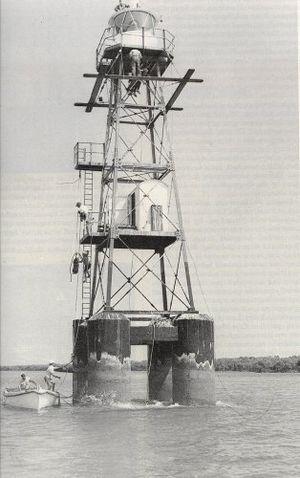
Il s'agit d'une liste des phares d'Australie. Elle contient les phares actifs ainsi que ceux déclassés mais d'importance historique.